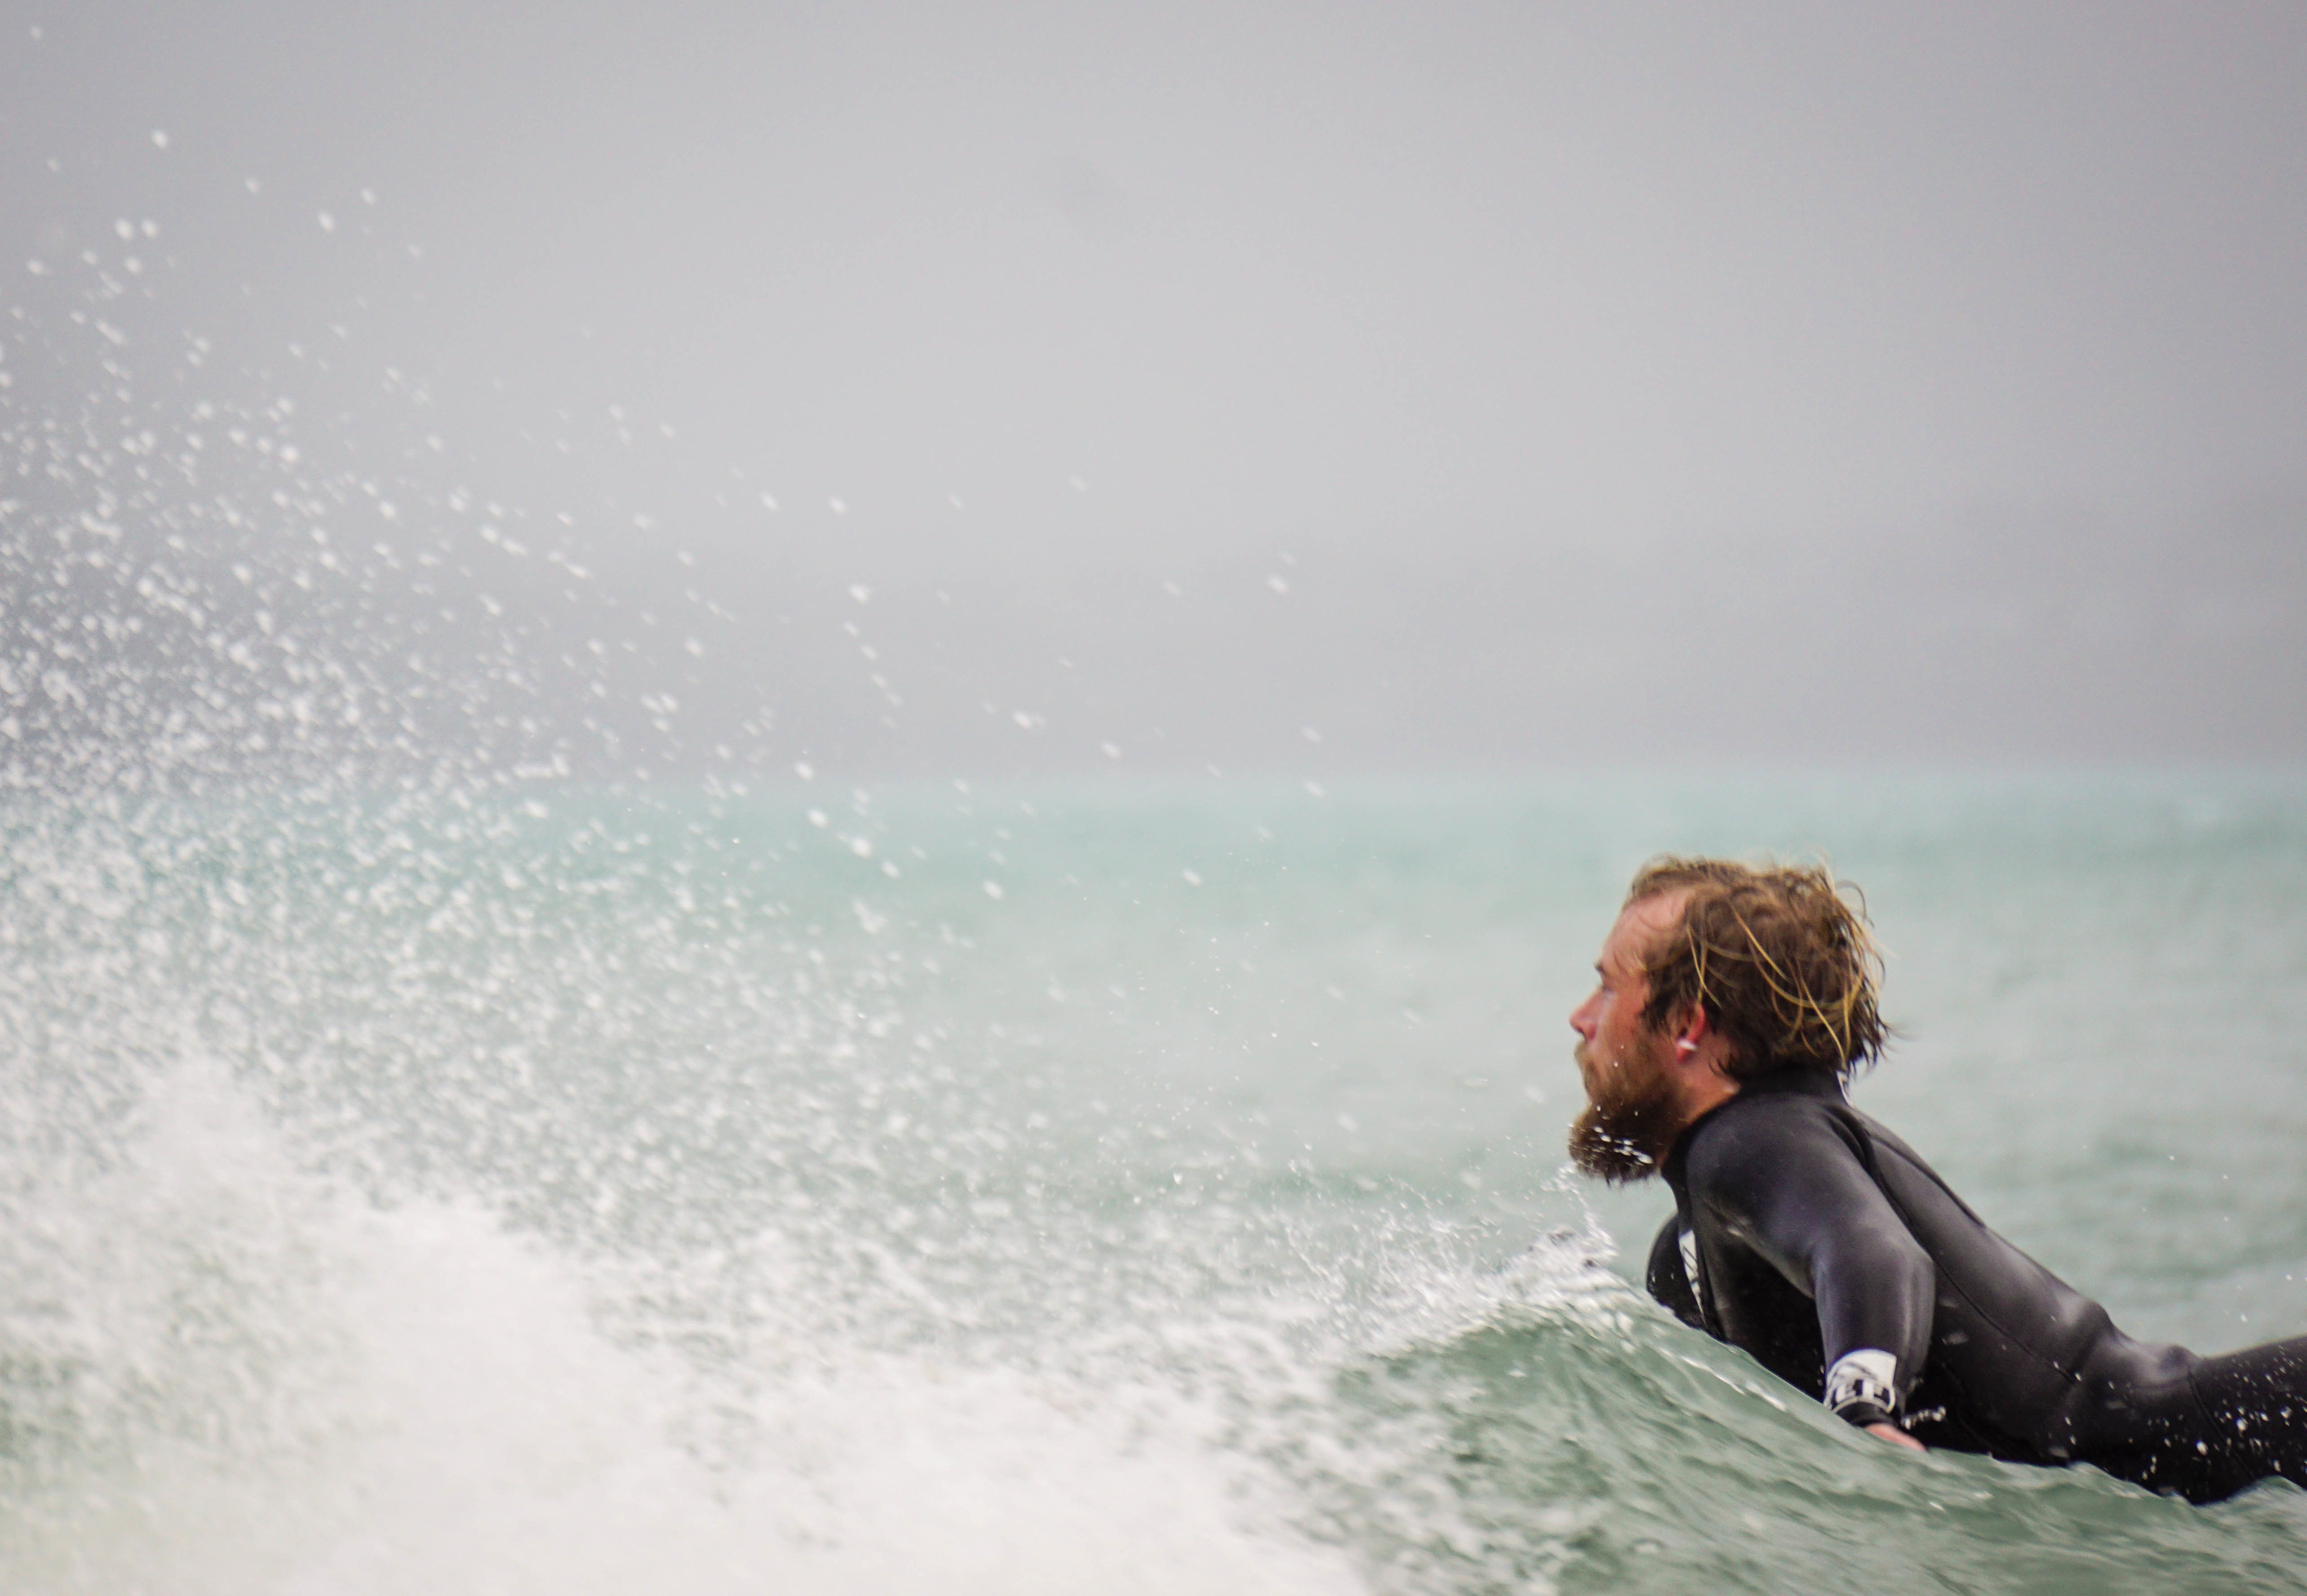
beach, sea, coast, water, ocean, morning, wave, surfing, weather, surfboard, sports, water sport, wind wave, boardsport, surfing equipment and supplies, surface water sports